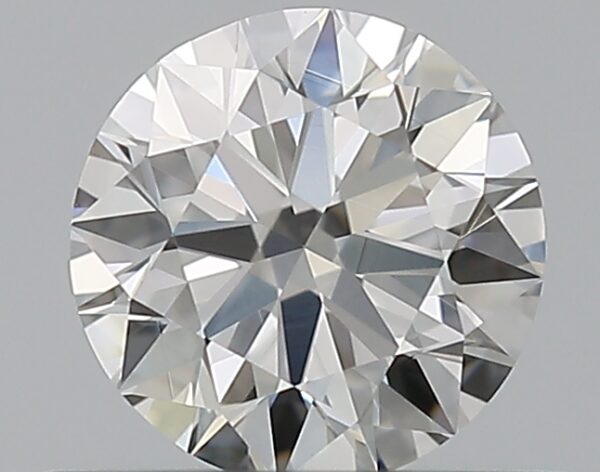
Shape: round
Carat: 0.5
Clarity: VS1
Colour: G
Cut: EX
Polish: EX
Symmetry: VG
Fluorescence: N
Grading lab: GIA
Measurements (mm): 5.05 x 5.09 x 3.11